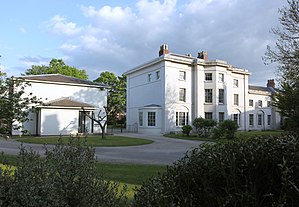
Soho House
Soho House (mellembygning). Set bagfra med sidebygningerne som de ser ud fra vore dages adgangsvej.
Soho House var industripioneren Matthew Boultons hjem. Det ligger i Handsworth, Birmingham, England, og har været et museum siden 1995. Museet handler om hans liv, hans partnerskab med James Watt og hans medlemskab af Lunar Society. Bygningen blev tegnet af Samuel Wyatt og arbejdet på den nuværende bygning begyndte i 1789. Arbejdet med at forlænge bygningen blev afsluttet i 1796 efter en tegning af James Wyatt, Samuel's bror, om tilføjelse af en facade med hovedindgang. Bygningen er fredet.